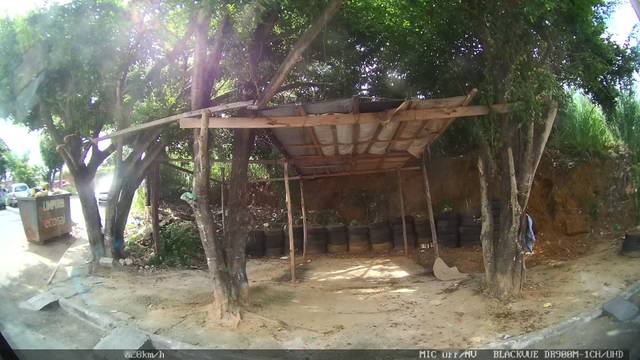
Region: Brazil
Coordinates: -12.955, -38.495